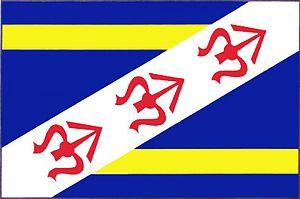
Střížovice est une commune du district de Kroměříž, dans la région de Zlín, en Tchéquie. Sa population s'élevait à 261 habitants en 2018.